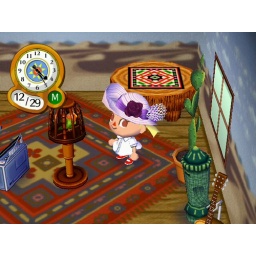
The animal who lives here is a bird...and happens to have a bird in a cage...ironic.